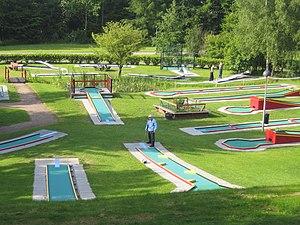
Le golf est un sport de précision se jouant en plein air, qui consiste à envoyer une balle dans un trou à l'aide de clubs. Le but du jeu consiste à effectuer, sur un parcours défini, le moins de coups possible. Précision, endurance, technicité, concentration sont des qualités primordiales pour cette activité.